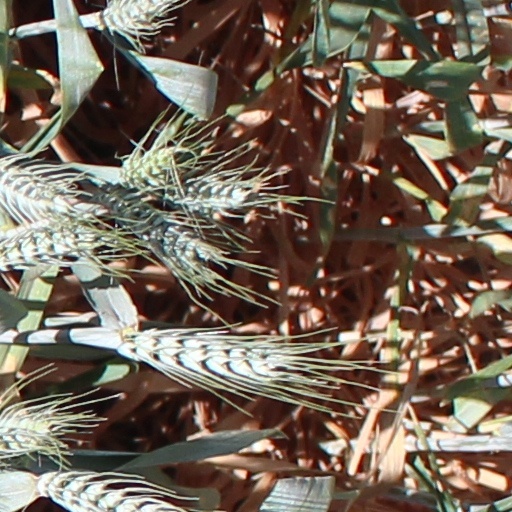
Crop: wheat